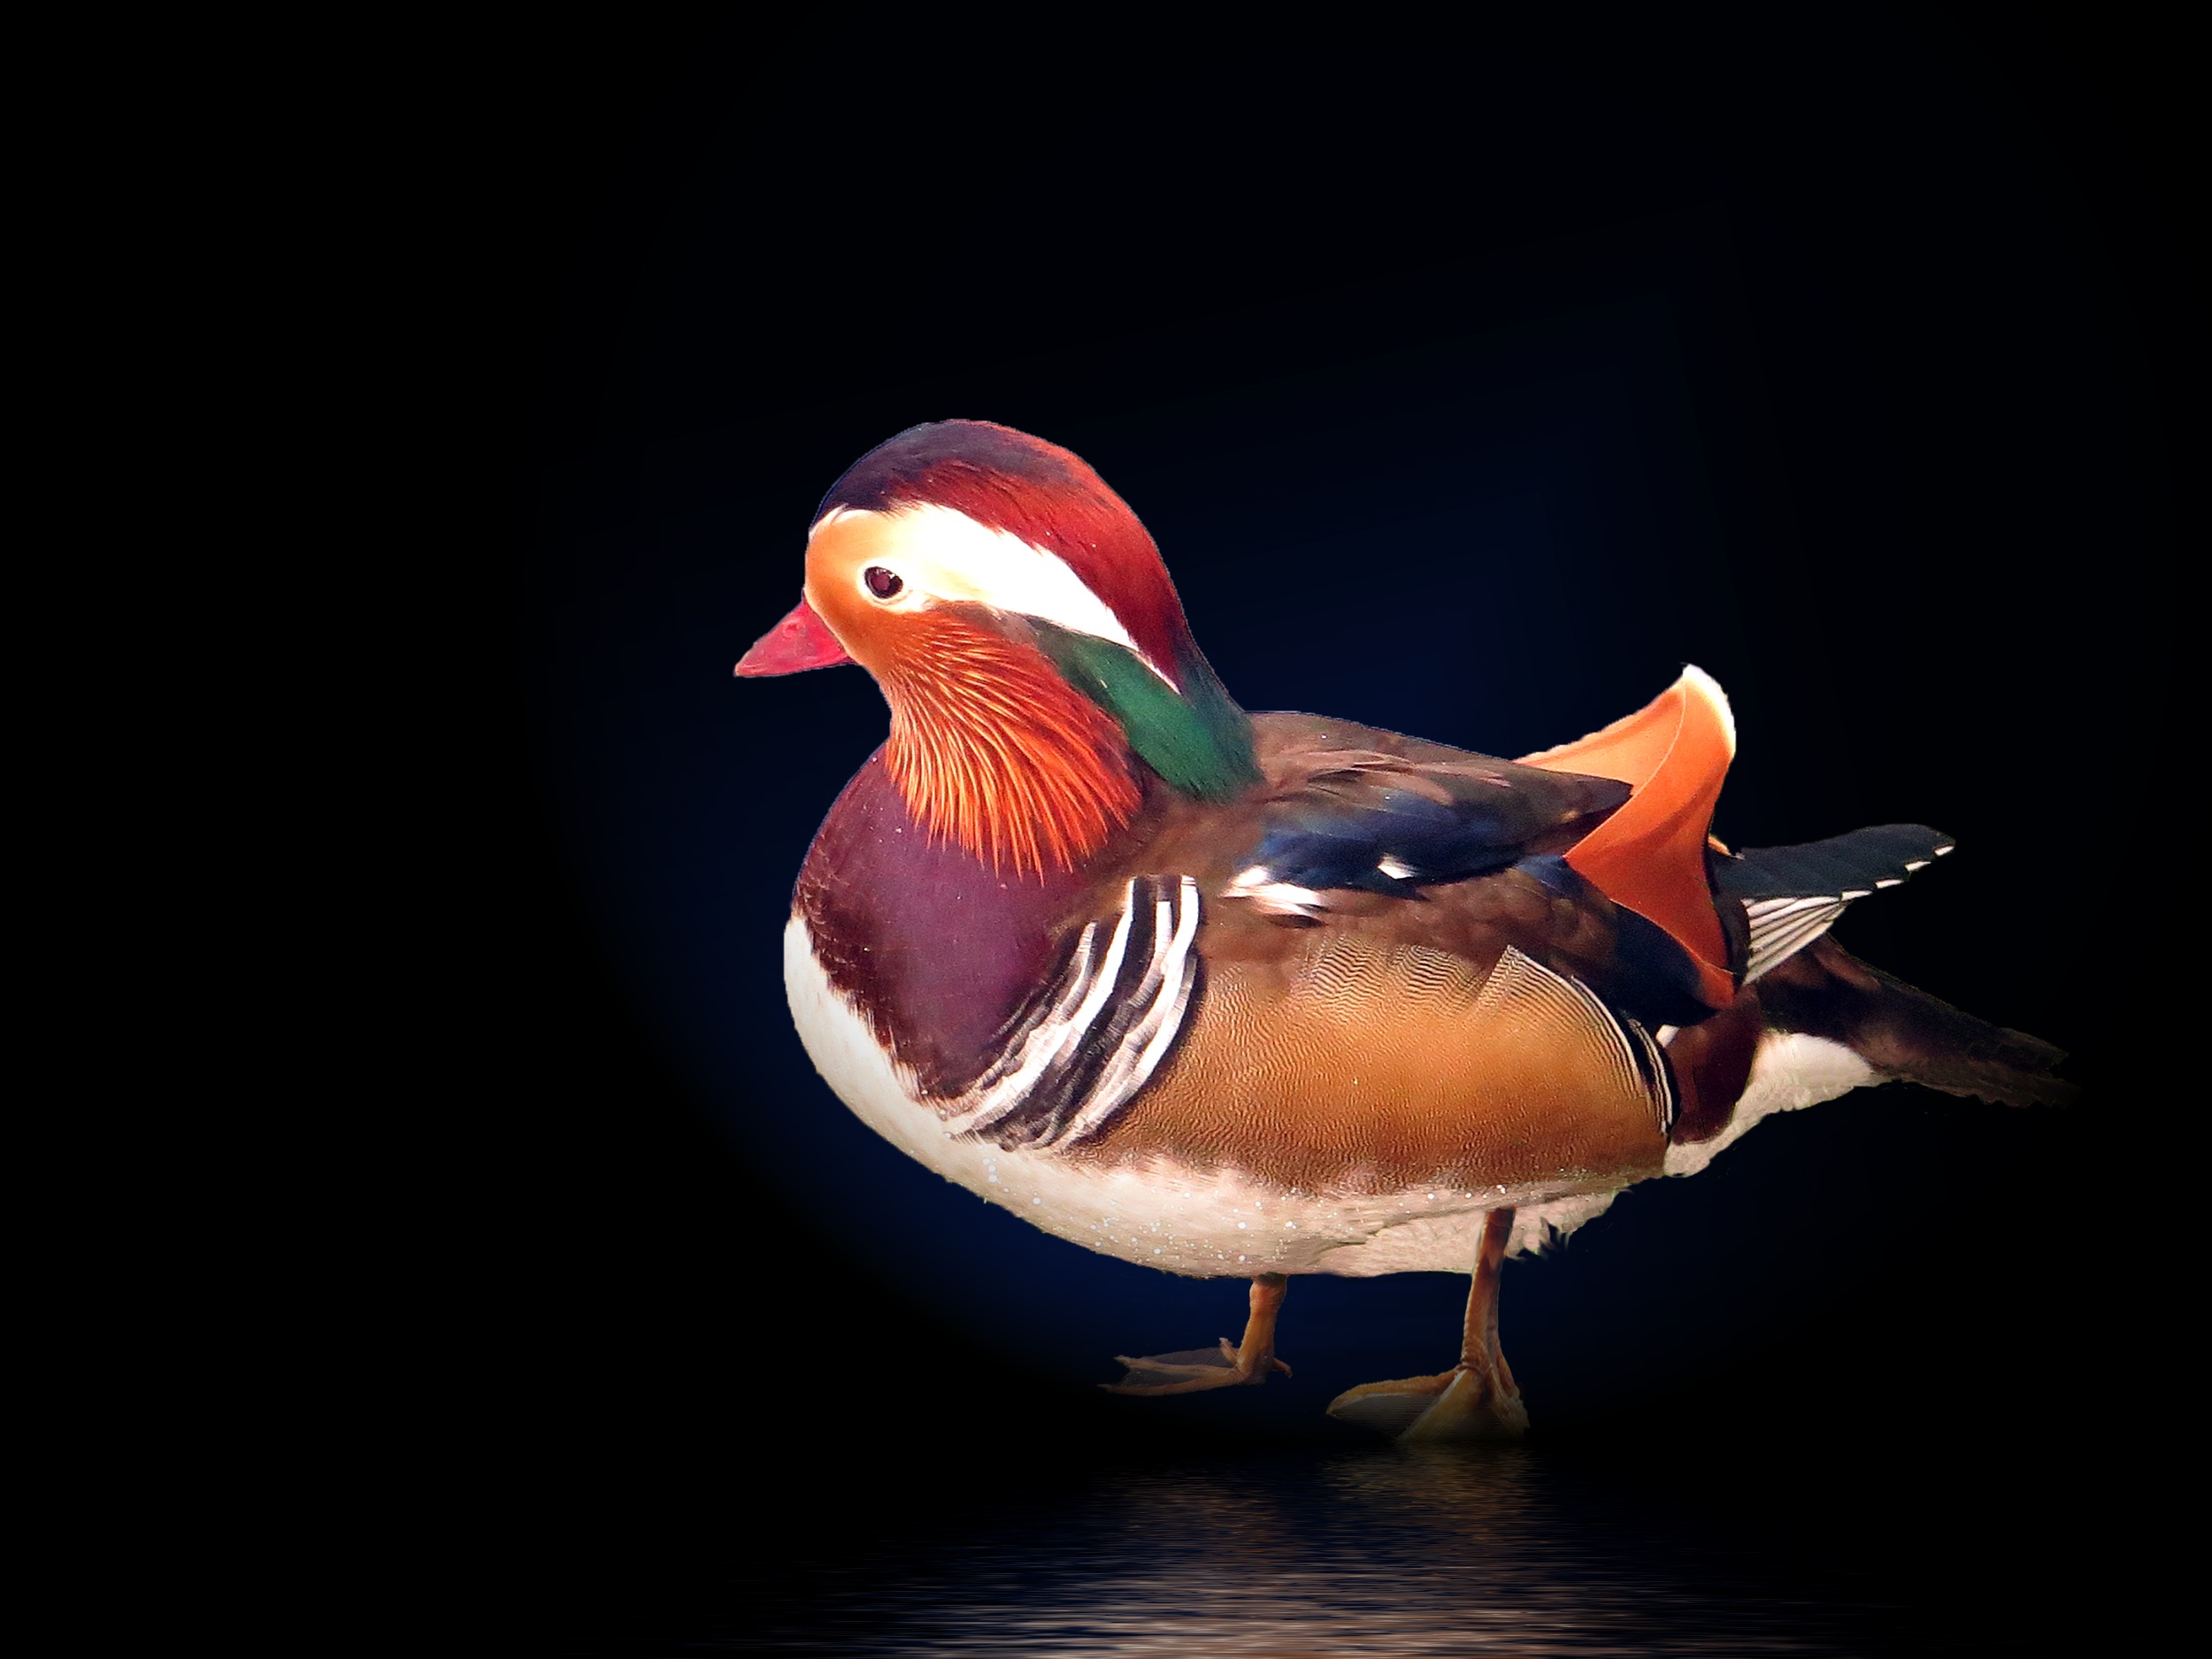
water, bird, wing, lake, animal, swim, beak, color, colorful, feather, fauna, plumage, duck, vertebrate, waterfowl, water bird, mandarin ducks, ducks geese and swans